Pow-Wow Oak Tree

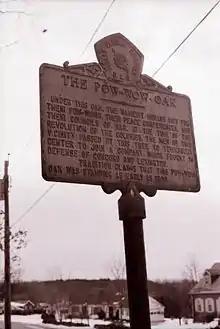
Pow-Wow Oak Commemorative Sign, January 1974 (Photo by George Koumantzelis)

The Pow-Wow Oak was recognized and preserved by the American Forests Historic Trees Program, and by the City of Lowell via the Pow Wow Oak Tree Preservation Covenant, which was recorded on March 12, 2012, at the Middlesex (North District) Registry of Deeds, Book 25799, Page 105.